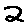
Label: 2